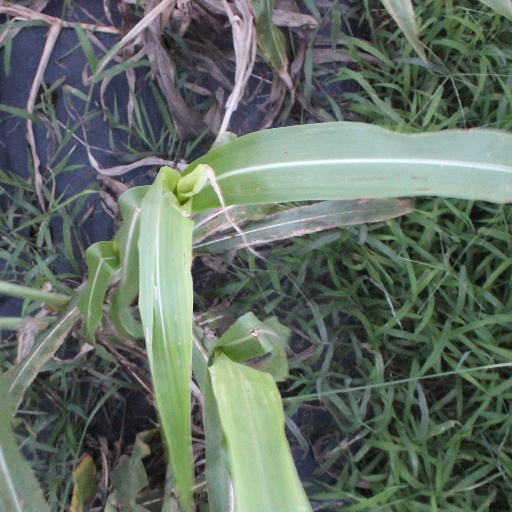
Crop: sorghum